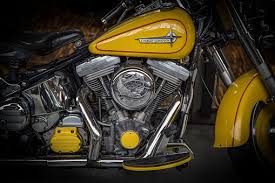
Vehicle type: Motorcycles